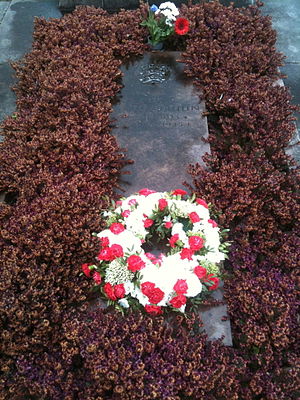
Kim Malthe-Bruun / Efter hans død
Malthe-Bruuns grav i Mindelunden i Ryvangen
Kim Malthe-Bruuns grav i Mindelunden i Ryparken
Kim Malthe-Bruun var en dansk sømand og medlem af Konservativ Ungdom, der som modstandsmand blev henrettet af Gestapo.